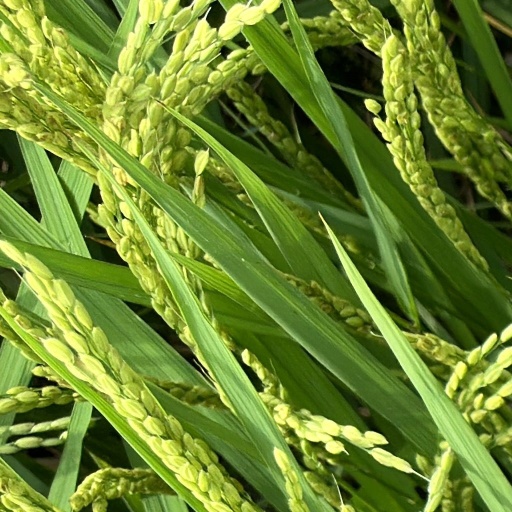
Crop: rice